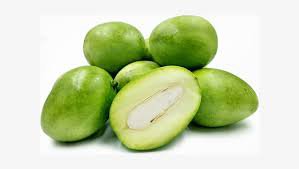
Label: Mango